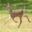
Label: deer